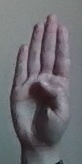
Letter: kaaf